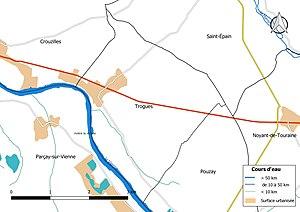
Carte du réseau hydrographique de la commune de fr:Trogues (France).
Trogues est une commune française du département d'Indre-et-Loire, en région Centre-Val de Loire.